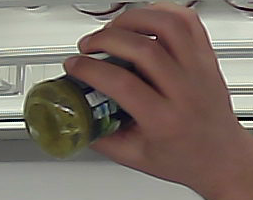
Product: barilla_pesto